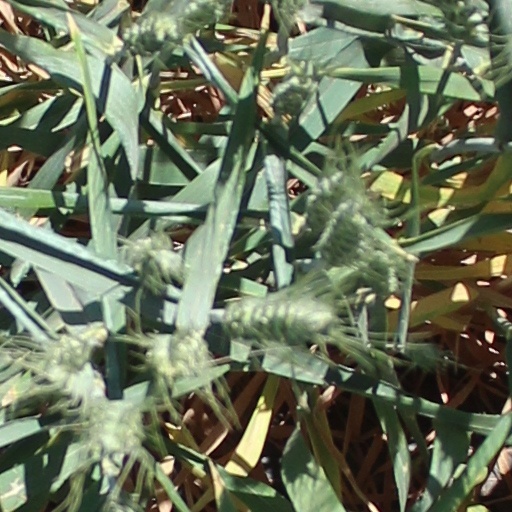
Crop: wheat